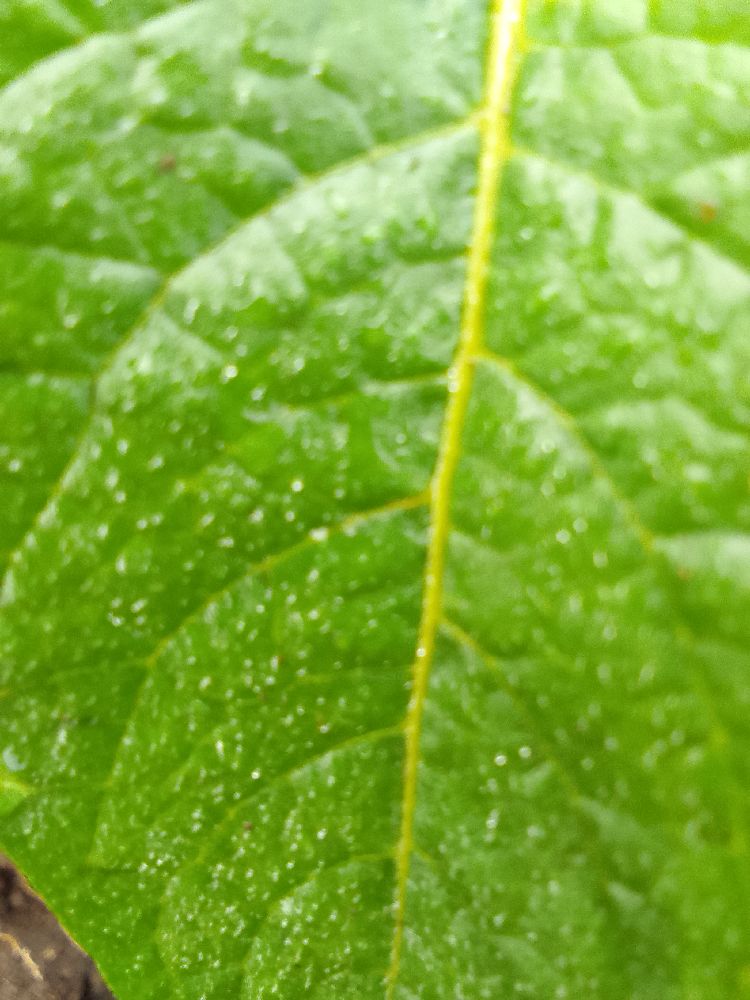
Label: Healthy